Henry L. Benning

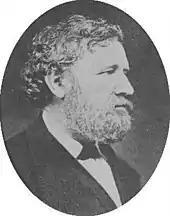
Benning in his later life

After the war, Benning returned to Columbus to resume the practice of law. He found that his house had been burned, his bondsmen left, and all of his savings had disappeared. Furthermore, he had to support, along with his own family, the widow and children of his wife's brother, who had been killed in the war.